Urban evolution of colonial Quito

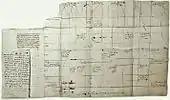
First graphic of the layout of Colonial Quito

It is not certain if Quito had a foundational plan as it was recommended by the Spanish Crown for every new settlement. However, its founders surely followed and adapted the instructions to the complicated terrain where they settled. All works had to start by the establishment of the Main Plaza and then extend the square grid and the streets so they would connect to gates and main roads leaving enough space for the growth of a future population. The regularity of the Damero, as the square Spanish Grid was called, was broken by the creeks and elevations existing in this site. The blocks had to be made smaller and many of them rectangular when cut by a creek. Despite the efforts of the settlers to adapt this system to the site, many of the streets and allotments turned out having a very steep slope. This characteristic became one of the peculiarities of this Historical Center.